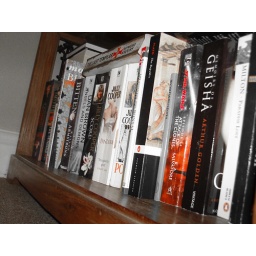
Some of the books in my house (a small part - they're everywhere!) de-saturated